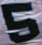
Number: 5